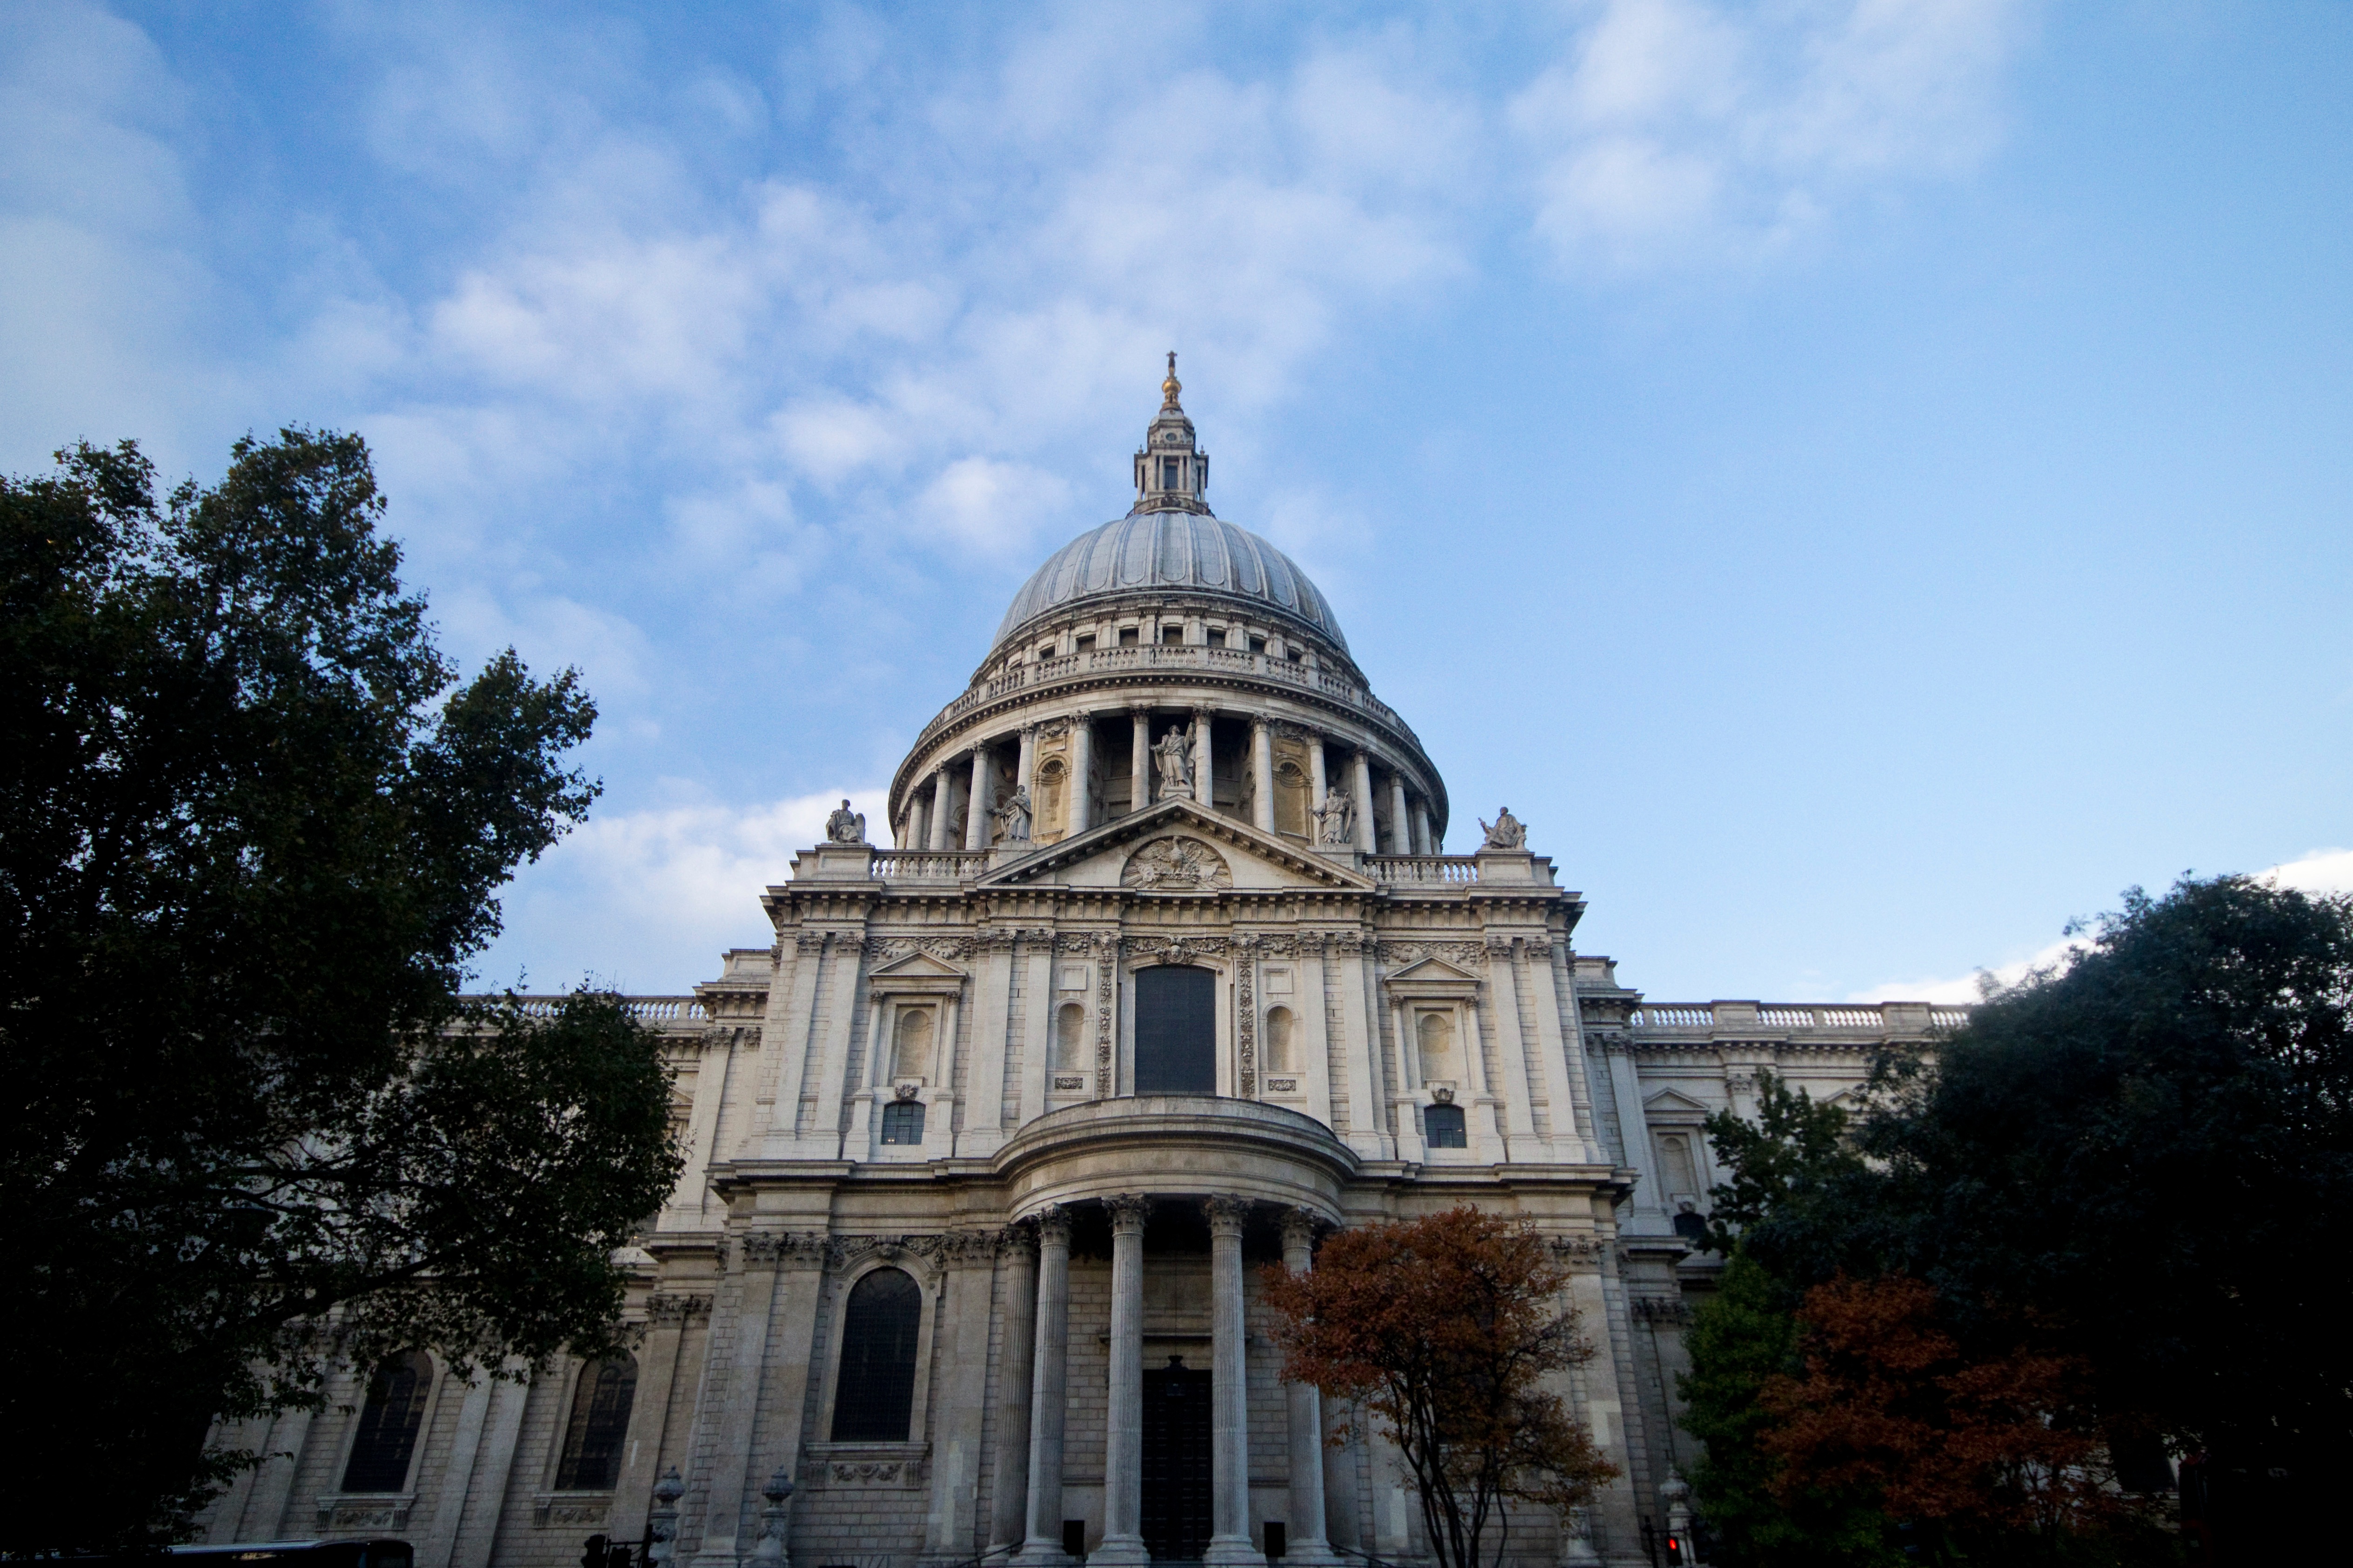
architecture, building, landmark, facade, church, cathedral, place of worship, dome